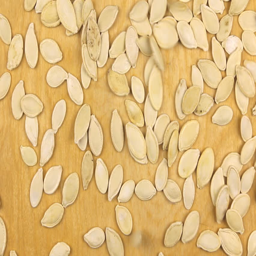
pumpkin seeds falling on the wooden background , top view